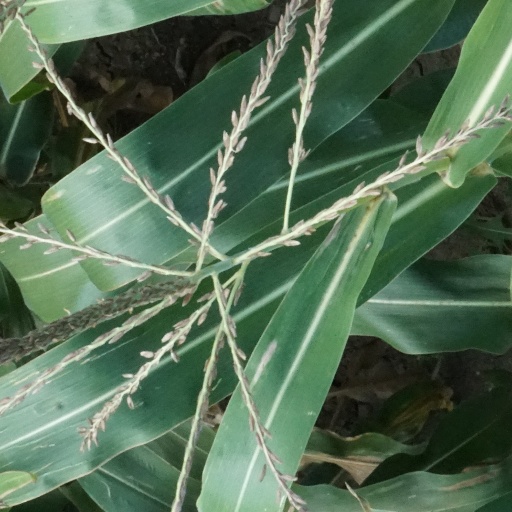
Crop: maize; corn